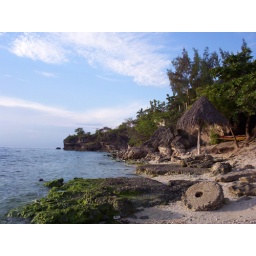
rock formations at pebbles beach in santander town cebu, philippines